Ear trumpet

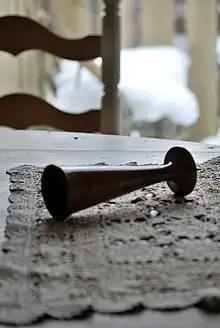
Wooden Pinard horn

A Pinard horn is a type of stethoscope used by midwives that is designed similarly to an ear trumpet. It is a wooden cone about 8 inches long. The midwife presses the wide end of the horn against the pregnant woman's belly to monitor heart tones. Pinard horns were invented in France in the 19th century, and are still in use in many places worldwide.